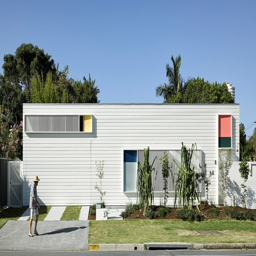
open house gives you the keys to the city